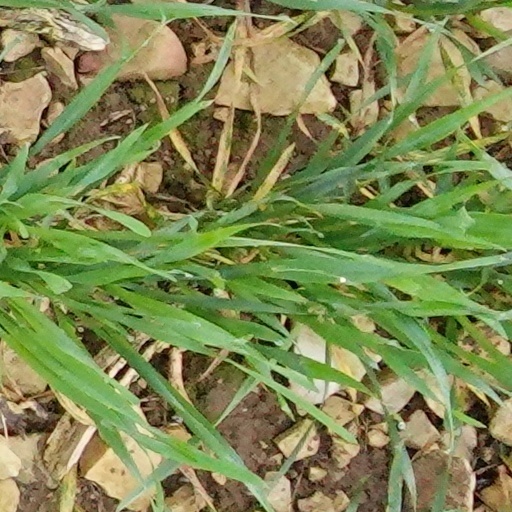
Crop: wheat